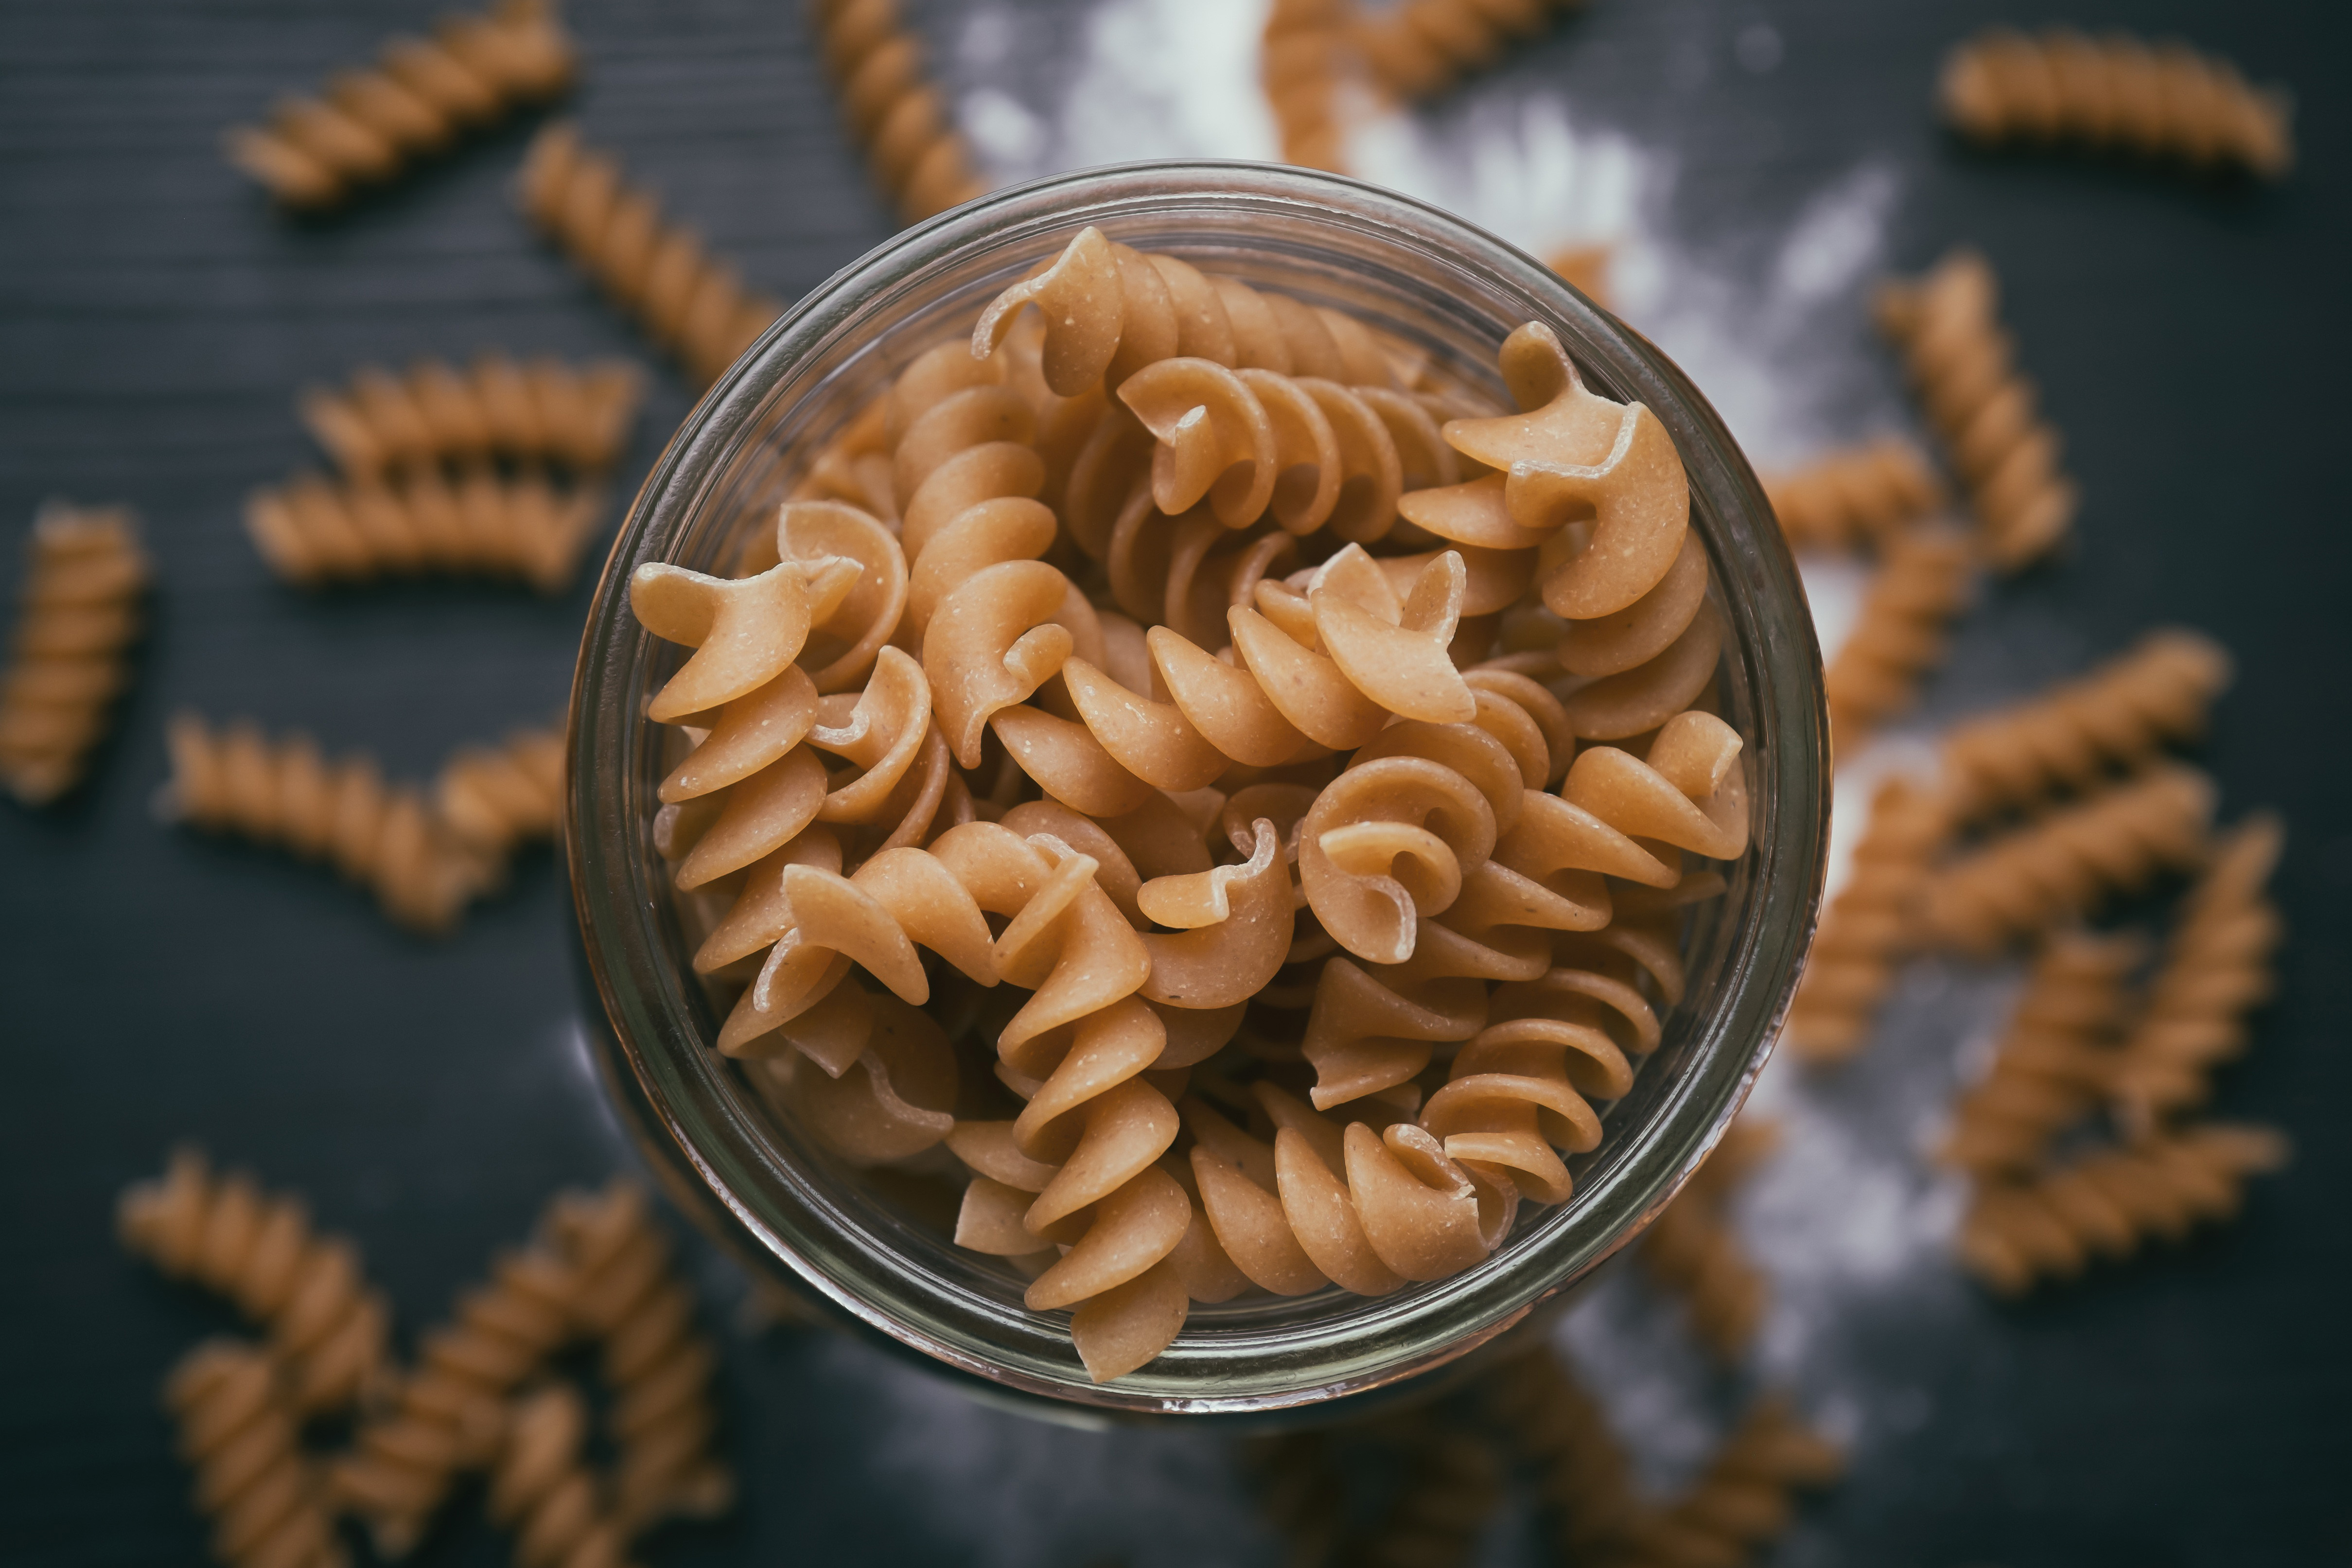
food, fusilli, cuisine, rotini, dish, radiatori, ingredient, italian food, recipe, pasta, comfort food